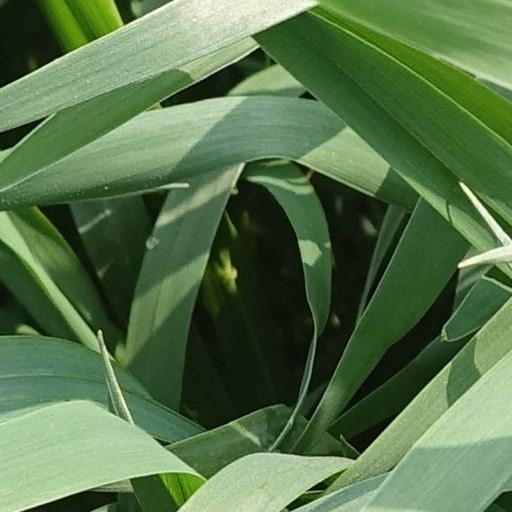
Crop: wheat